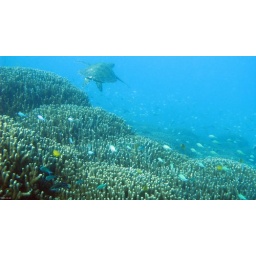
Desktop Wallpaper 1920x1080 of a sea turtle swimming over a coral reef, Queensland, Australia